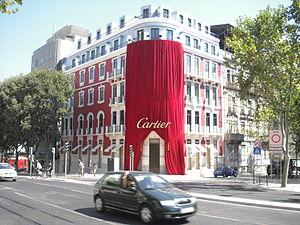
Cartier est une entreprise du secteur de luxe qui conçoit, fabrique, distribue et vend des bijoux, des montres, des lunettes, des parfums, des sacs et des portefeuilles. Fondée à Paris en 1847 par Louis-François Cartier, l'entreprise est restée sous le contrôle de la famille jusqu'en 1964. La marque est rendue célèbre par son petit-fils Louis Cartier. En 1899, Alfred Cartier décide d’implanter l’entreprise familiale 13 rue de la Paix à Paris, adresse actuelle et cœur historique du savoir-faire de l'entreprise. Rapidement, celle-ci acquiert une dimension internationale. Elle s’installe également à Londres en 1902 puis à New York sept ans plus tard. Cartier a une longue histoire de la vente aux personnes de la royauté et aux célébrités. La marque est bien connue pour ses bijoux exceptionnels et ses montres comme le « Bestiaire », les diamants portées par Liz Taylor ou la première montre-bracelet dès 1904, la « Santos ». La réputation de Cartier est liée à la qualité de son savoir-faire mais est également ainsi pionnier de l’horlogerie.